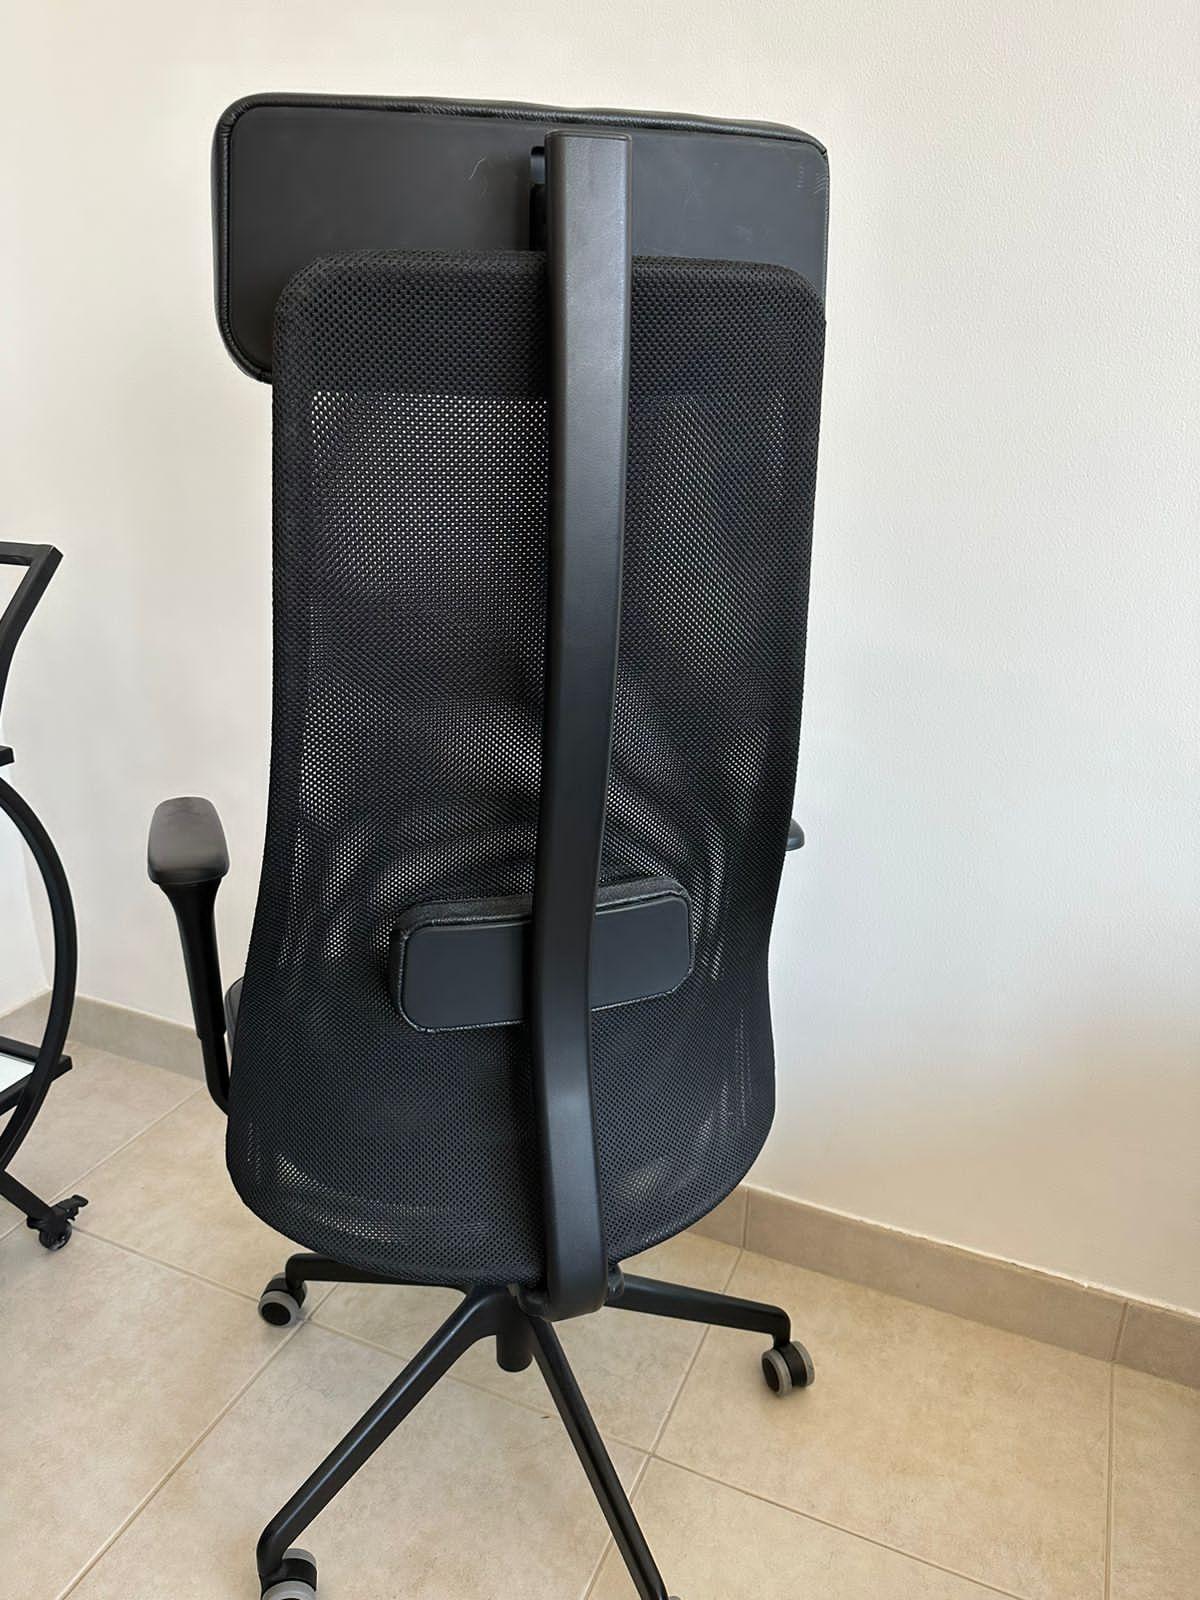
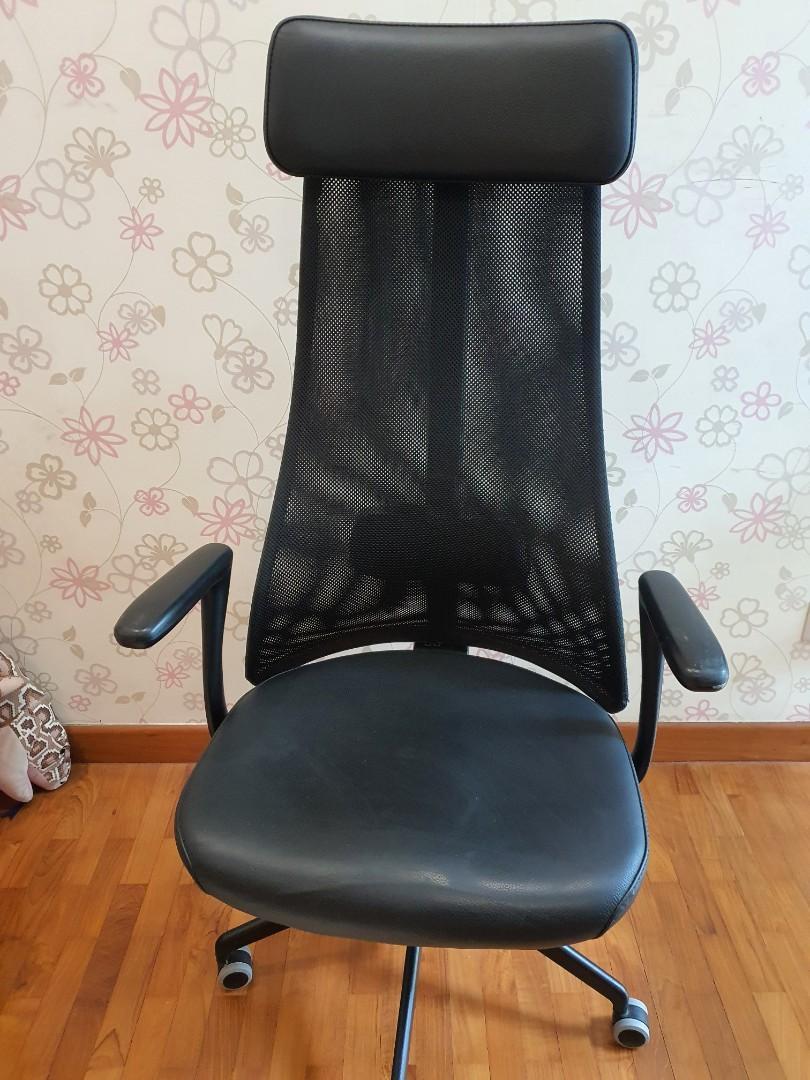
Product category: items_chair
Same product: yes